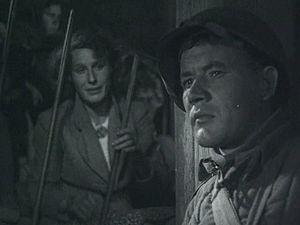
Acteur soviétique Boris Andreïev dans le film ""Deux combattants"" (1943)Русский: Кадр из фильма «Два бойца». Борис Андреев в роли Саши Свинцова"
Boris Fiodorovitch Andreïev, né le 9 février 1915 à Saratov et mort le 25 avril 1982 à Moscou, est un acteur soviétique, Artiste du peuple de l'URSS, membre du Parti communiste de l'Union soviétique depuis 1948.